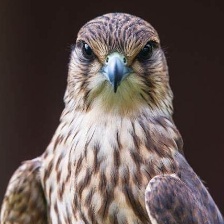
Species: MERLIN
Scientific name: FALCO COLUMBARIUS